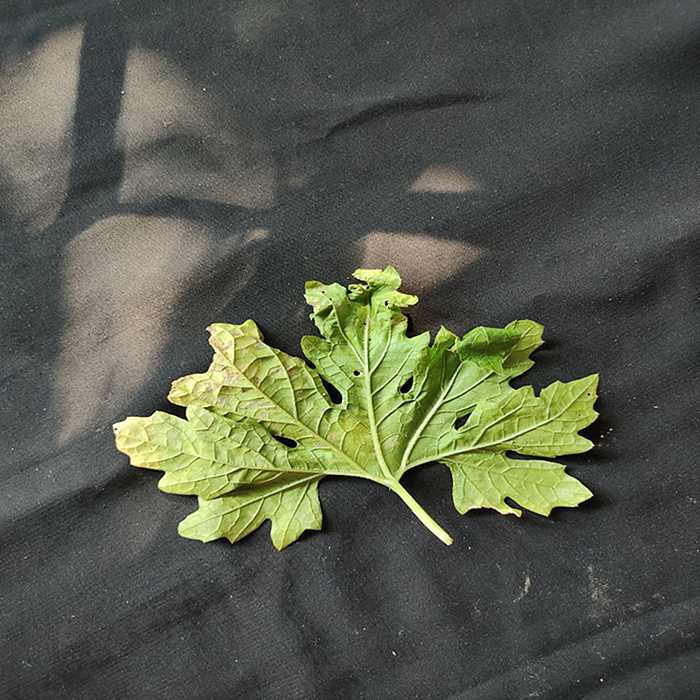
Plant: Bitter Gourd
Label: Downey mildew